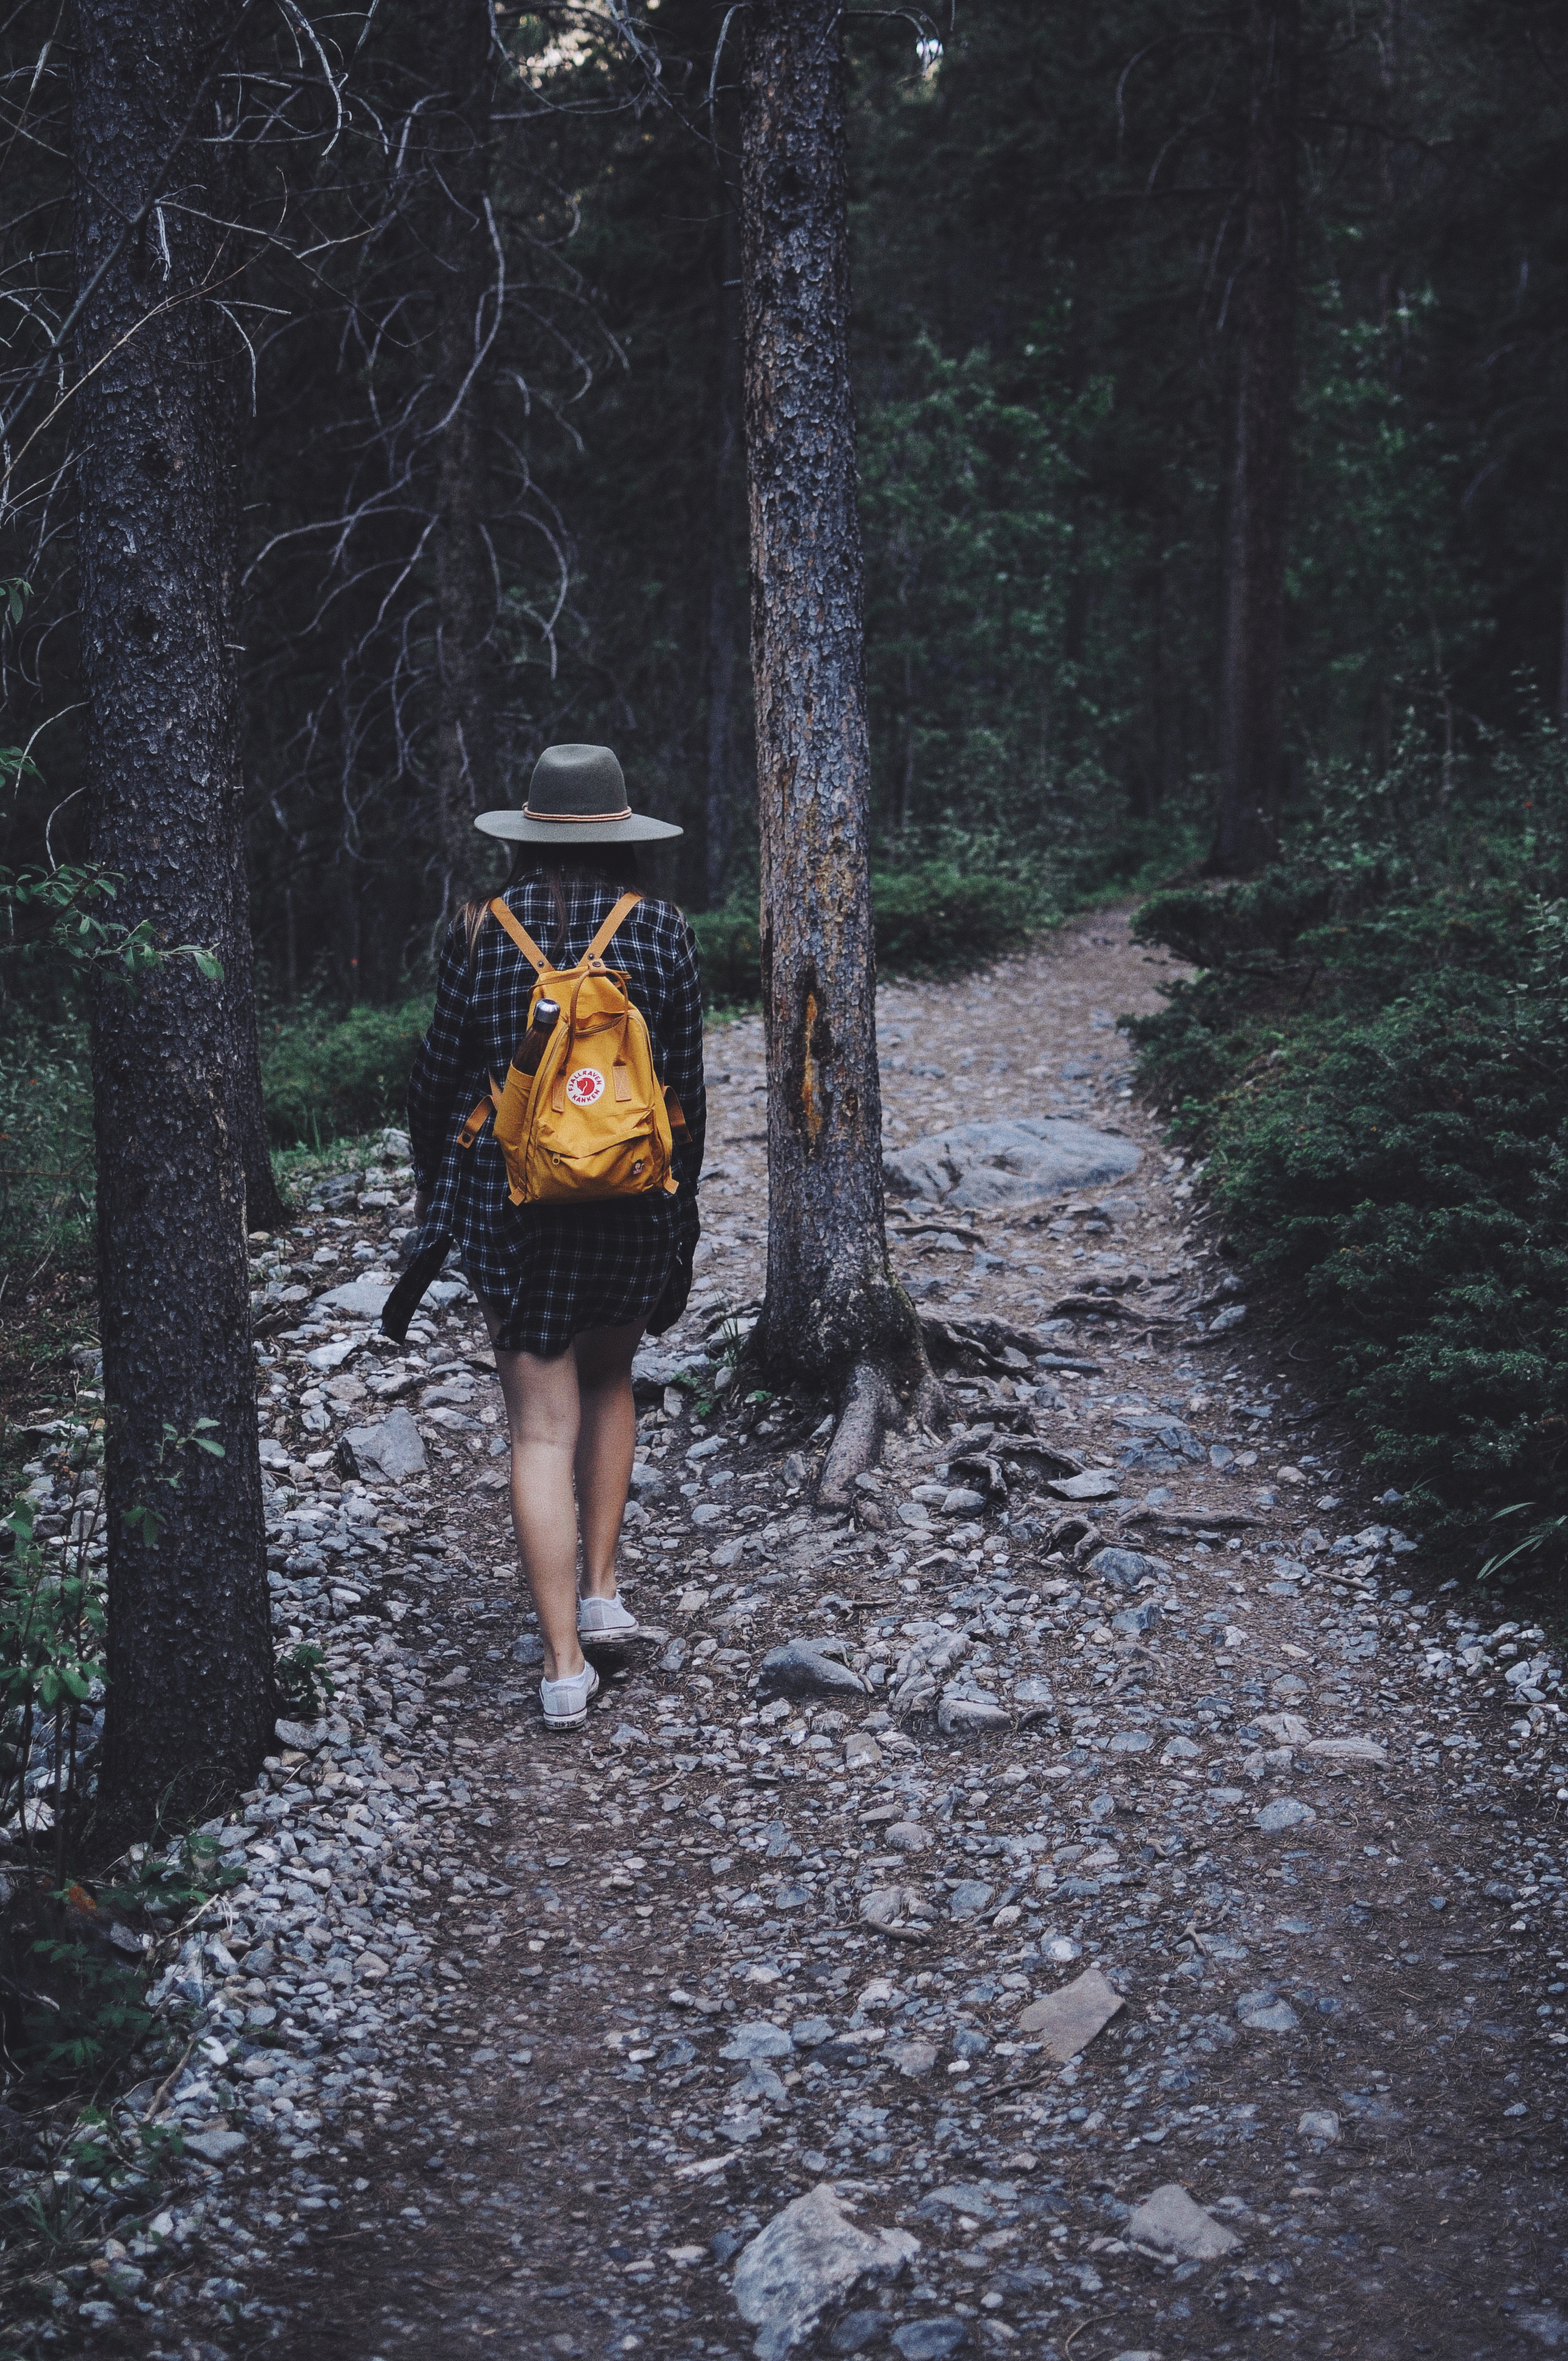
tree, nature, forest, path, wilderness, walking, person, winter, woman, trail, sunlight, spring, autumn, weather, season, trees, outdoors, woodland, habitat, natural environment